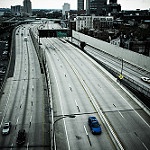
Label: street